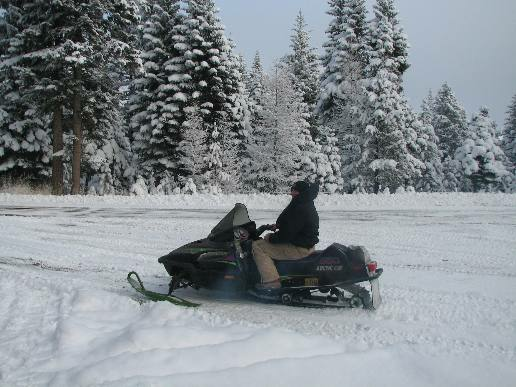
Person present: No